Bareilly district

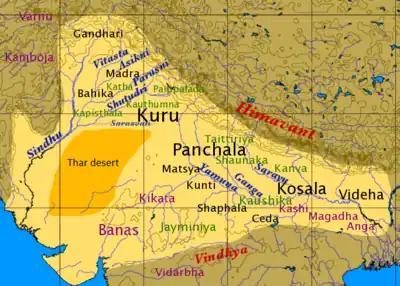
The position of the Panchala kingdom in Iron Age Vedic India.

The last two Panchala clans, the Somakas and the Srinjayas are mentioned in the Mahabharata and the Puranas. King Drupada, whose daughter Draupadi was married to the Pandavas belonged to the Somaka clan. However, the Mahabharata and the Puranas consider the ruling clan of the northern Panchala as an offshoot of the Bharata clan. Divodasa, Sudas, Srinjaya, Somaka and Drupada (also called Yajnasena) were the most notable rulers of this clan.